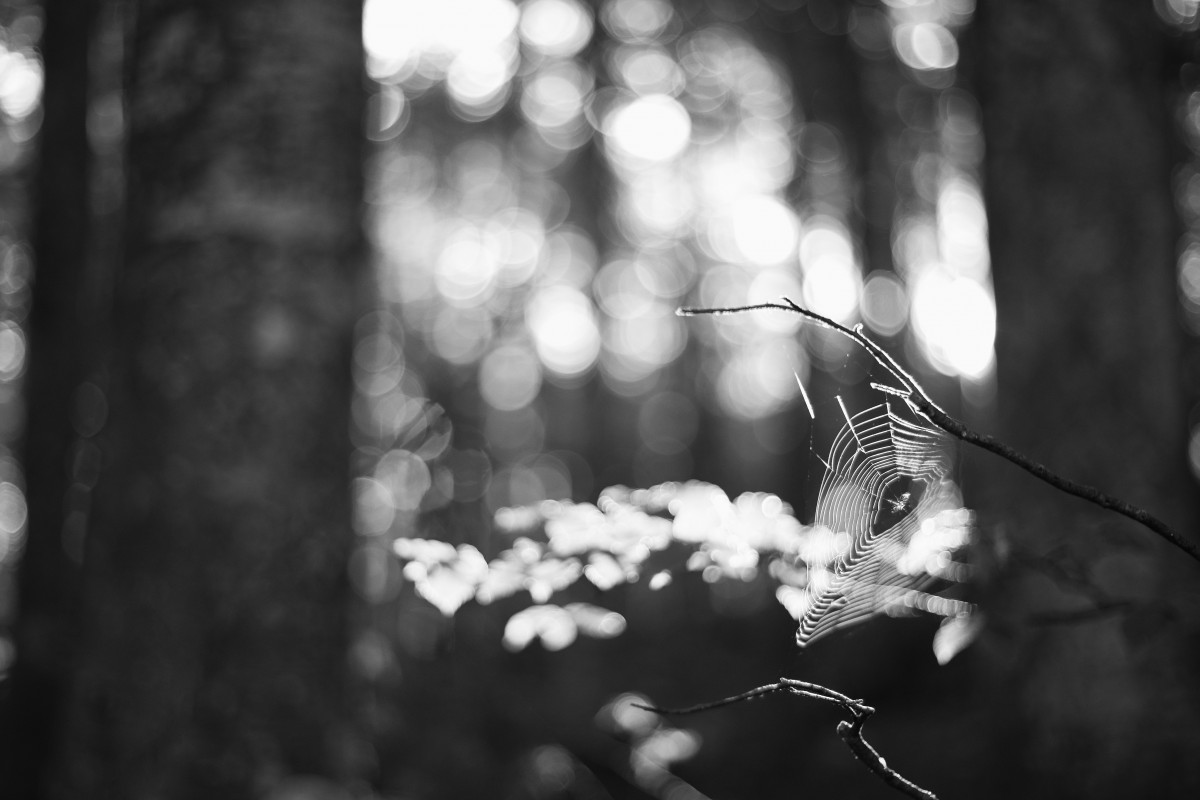
Tags: nature, forest, branch, winter, light, black and white, sunlight, leaf, flower, spring, autumn, darkness, season, close up, macro photography, monochrome photography